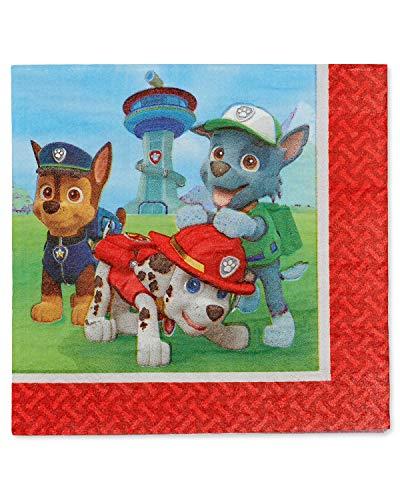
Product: American Greetings Paw Patrol Party Supplies Bundle Pack for 8 guests (42-Count)
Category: Toys & Games | Party Supplies
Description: Paw Patrol party bundle includes Plates, cups, napkins, table cover and banner decoration for a celebration of 8 Total guests.
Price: $19.99
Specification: ProductDimensions:14x0x6.5inches|ItemWeight:2.56ounces|ShippingWeight:2.56ounces(Viewshippingratesandpolicies)|ASIN:B07W7VWZ2Z|Itemmodelnumber:6459314|Manufacturerrecommendedage:12months-8years